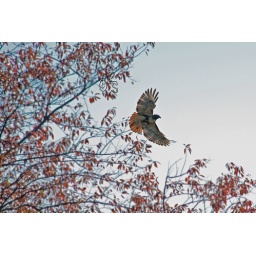
I chased this hawk up and down the highway in my car right outside the Eastern Shore Wildlife Refuge.